Fairfax County Economic Development Authority

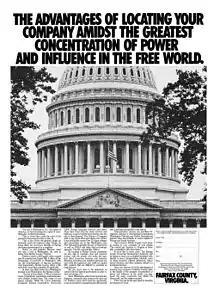
An advertisement for Fairfax County, which ran in "The Wall Street Journal"

In 1956, the Fairfax County Board of Supervisors formed an advisory group on economic development called the Industrial Development Commission.